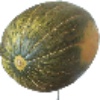
Label: melon_piel_de_sapo